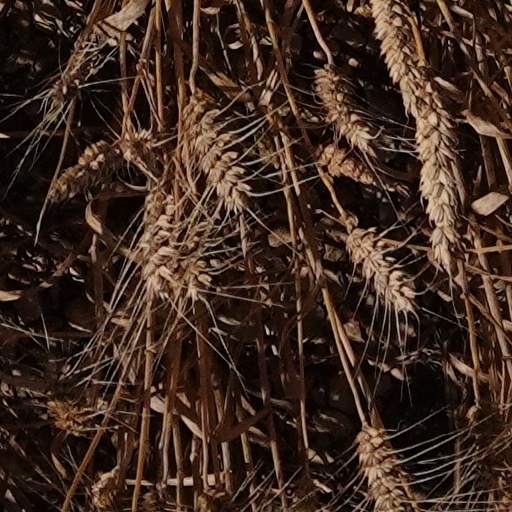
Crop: wheat